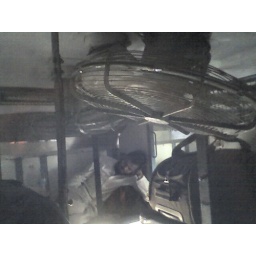
The view across, from the top bed in an Indian train sleeper car